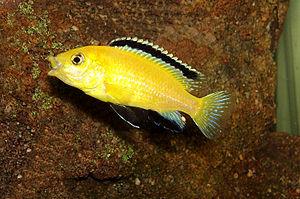
Labidochromis caeruleus ou Labido jaune est une espèce de poissons d'eau douce de la famille des Cichlidae, endémique du lac Malawi en Afrique. Cette espèce comprend plusieurs formes géographiques, notamment de coloration, allant du jaune au jaune plus soutenu et blanc.